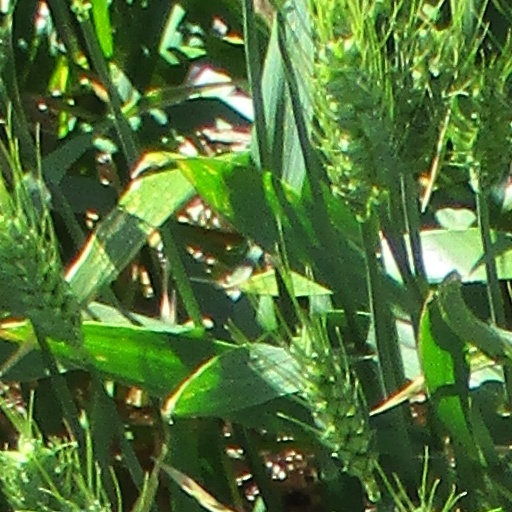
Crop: wheat